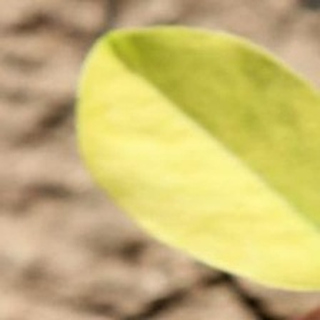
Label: groundnut_nutrition_deficiency